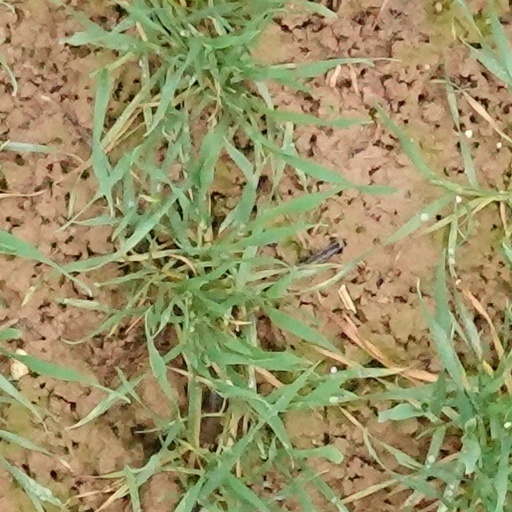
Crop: wheat